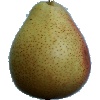
Label: Pear Forelle 1